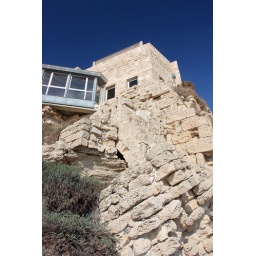
Ancient building in Caesarea, Israel. Part of the wall that surrounded the harbor.